Camarines Sur

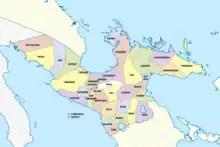

Camarines Sur covers a total area of occupying the central section of the Bicol Region in Luzon. The province borders Camarines Norte and Quezon to the northwest, and Albay to the south. To the east lies the Maqueda Channel. Camarines Sur is home to five (5) out of eleven (11) declared natural parks in Bicol Region (Region V), namely Bicol Natural Park between the borders of Camarines Sur and Camarines Norte, Buhi Wildlife Sanctuary, Lagonoy Natural Biotic Area, Malabungot Protected Landscape in Caramoan, Camarines Sur, and Mount Isarog Natural Park, totaling 17,769.23 hectares.